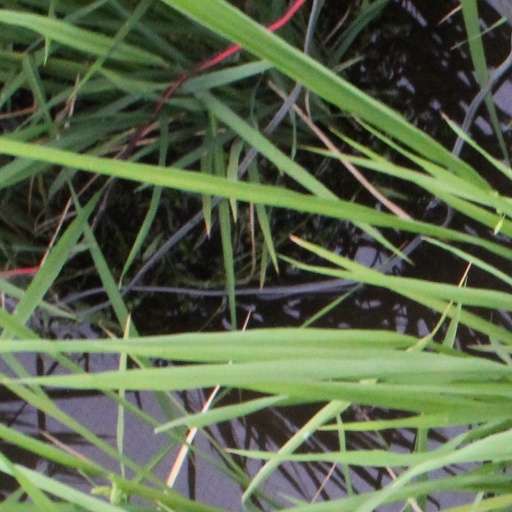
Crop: rice